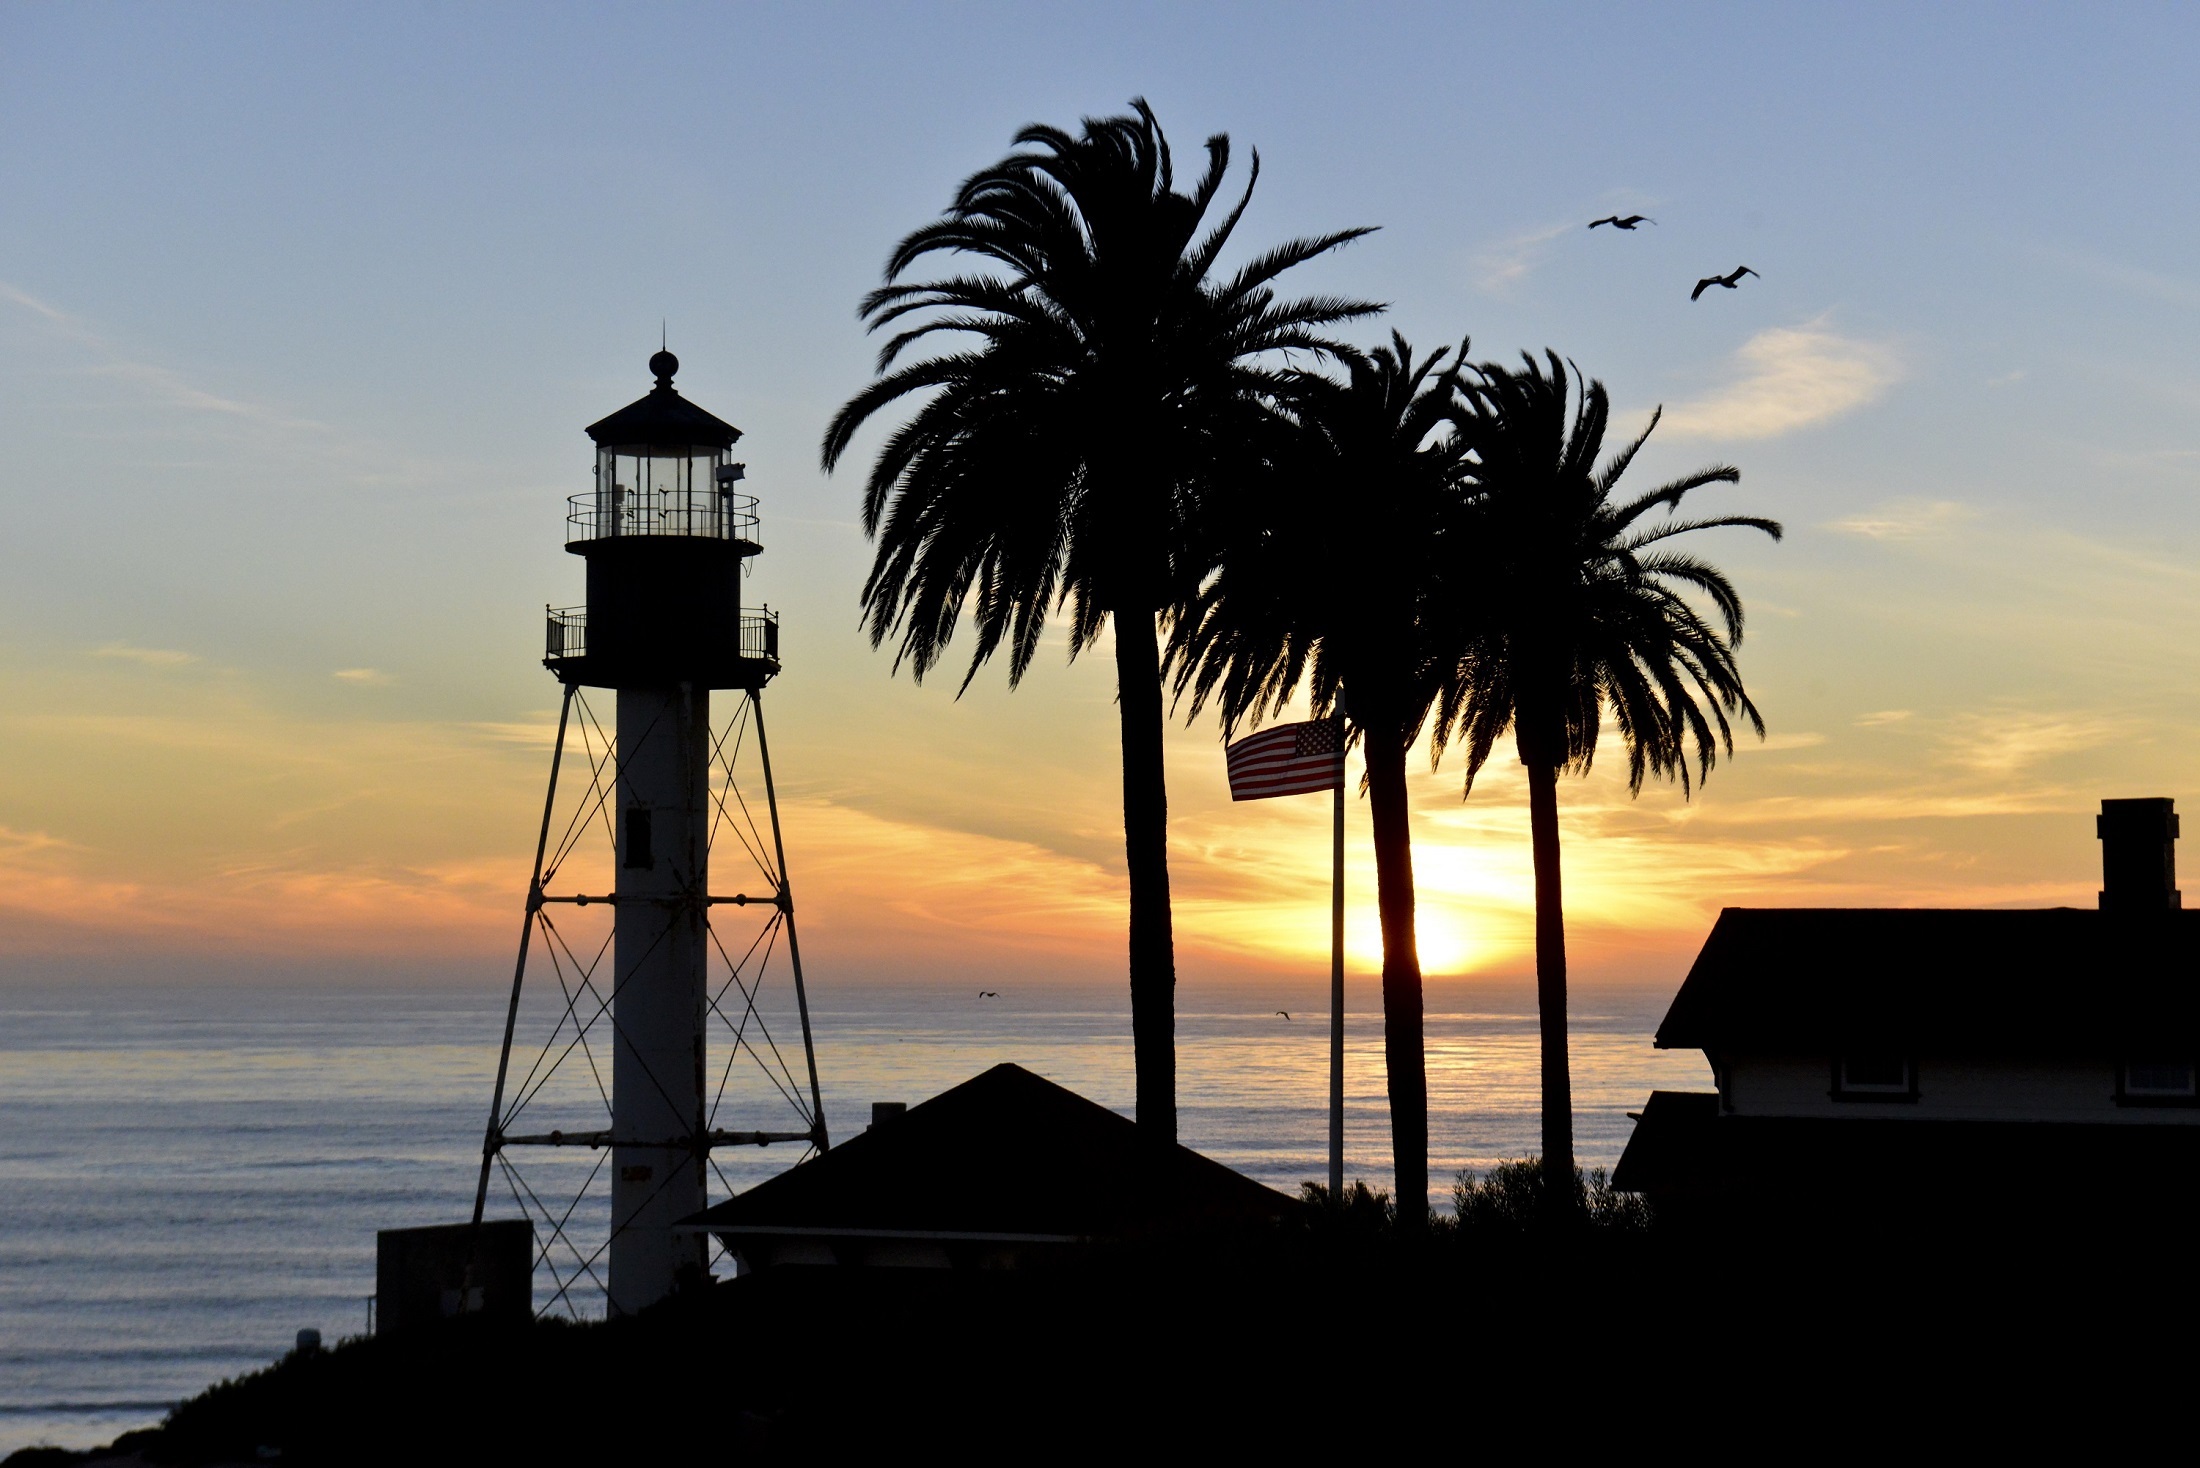
beach, landscape, sea, coast, water, ocean, horizon, silhouette, lighthouse, sky, sun, sunrise, sunset, morning, shore, dawn, coastline, dusk, evening, tower, scenic, seascape, usa, american flag, bay, california, flag pole, birds, silhouettes, san diego, arecales